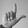
ASL letter: L